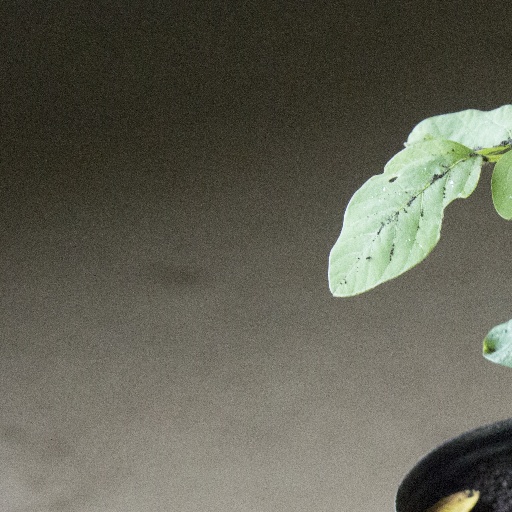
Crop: soybean